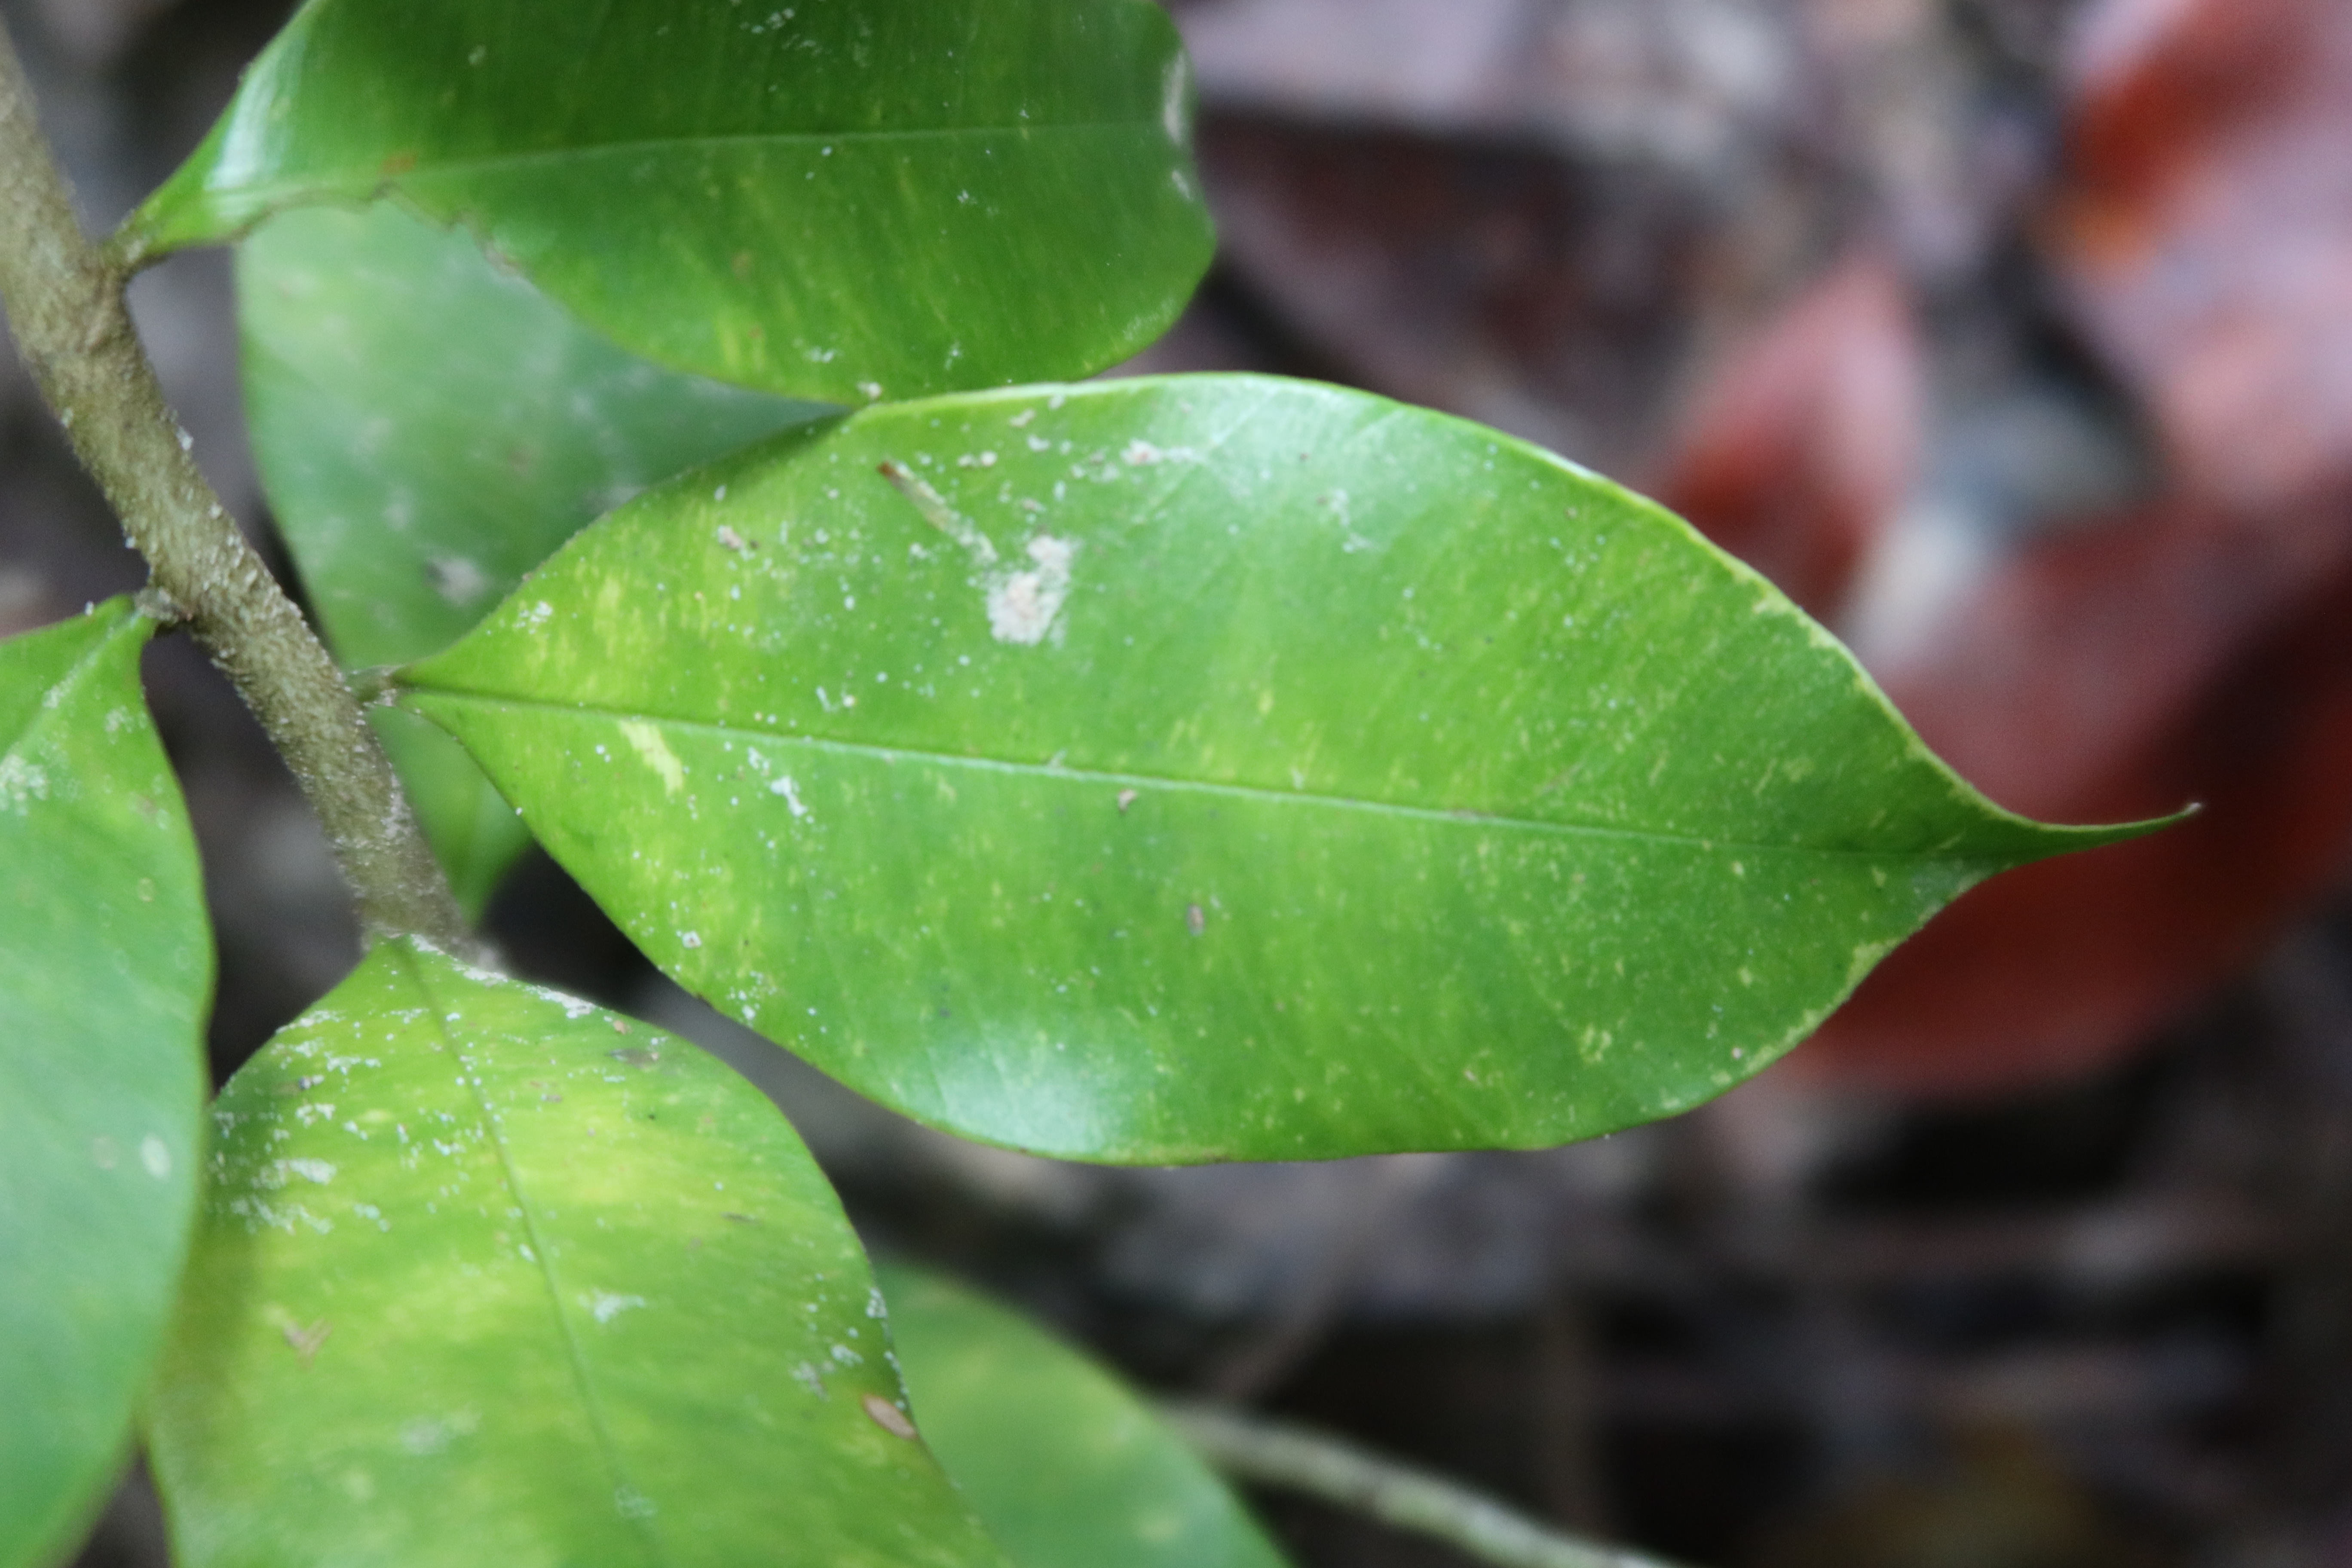
Label: Mealy bugs